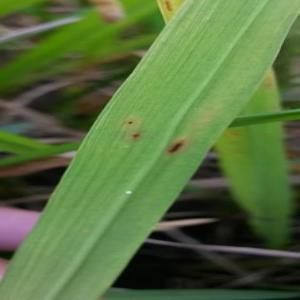
Disease: Brownspot